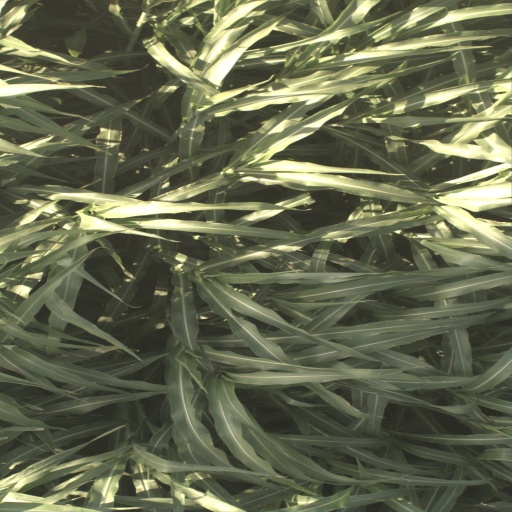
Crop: sorghum